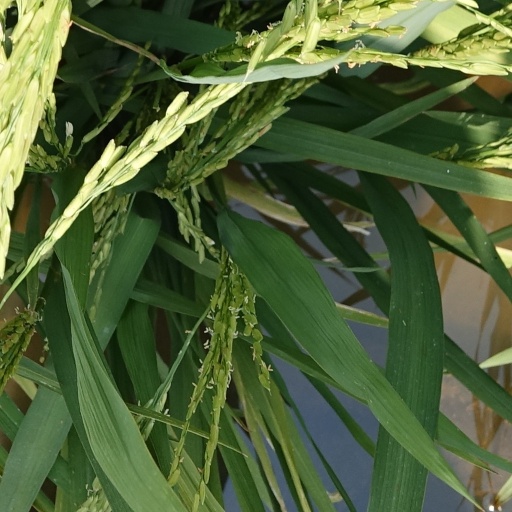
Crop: rice